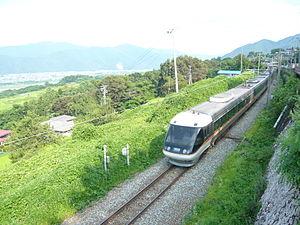
La ligne Shinonoi est une ligne ferroviaire du réseau JR East au Japon. Elle relie la gare de Shiojiri à la gare de Shinonoi, toutes deux dans la préfecture de Nagano.